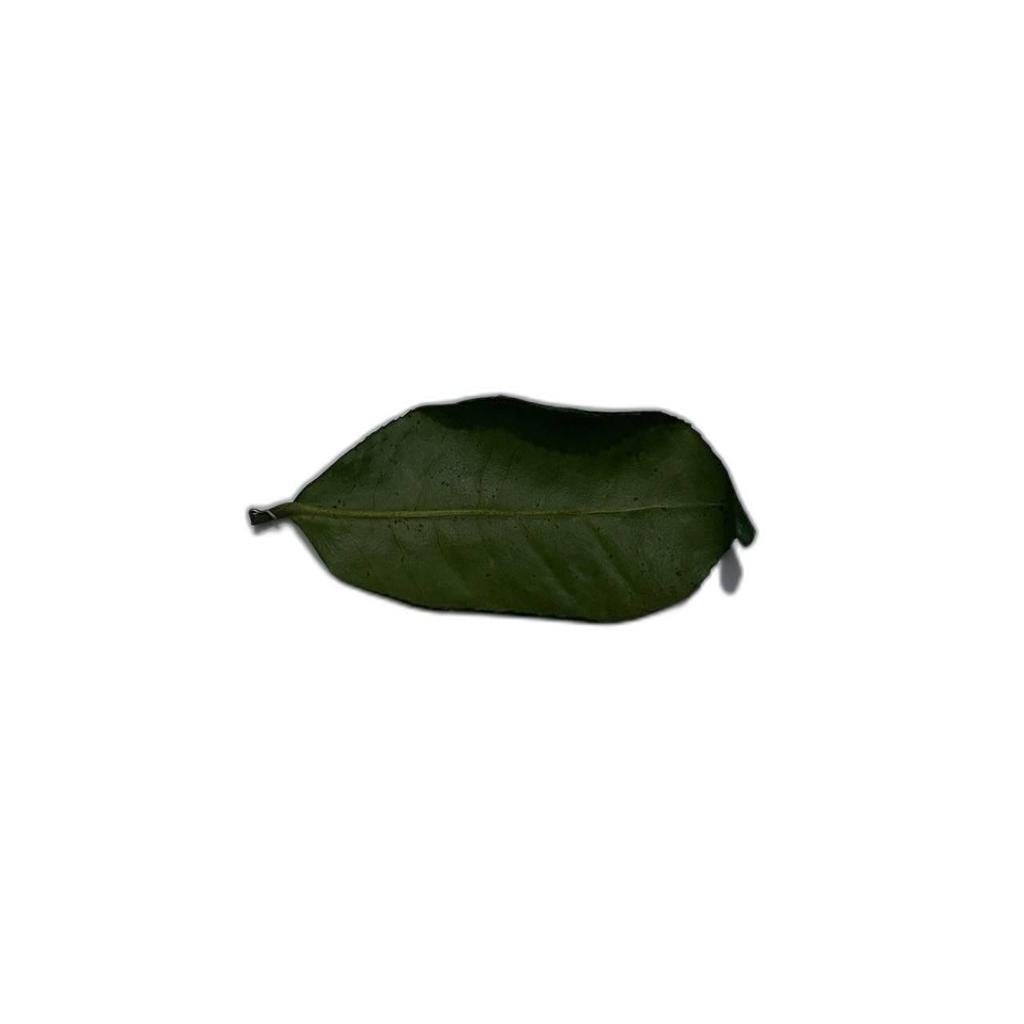
Label: Healthy